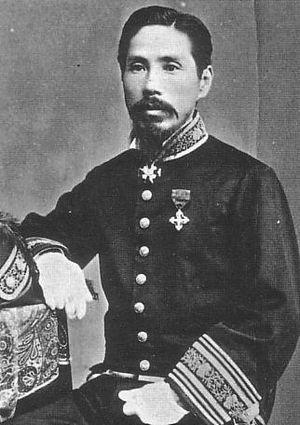
Le baron Utsumi Tadakatsu est un homme politique japonais de l'ère Meiji qui fut ministre de l'Intérieur de 1901 à 1903.